Operation Legend

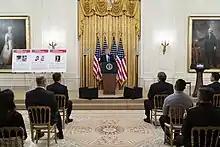
President Donald Trump announcing the expansion of Operation Legend on July 22, 2020

On July 22, 2020, President Trump announced plans to expand Operation Legend to Albuquerque, Chicago, Baltimore, and Philadelphia.